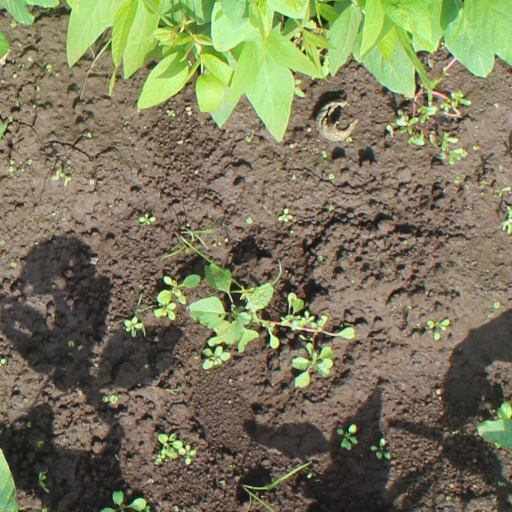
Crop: soybean